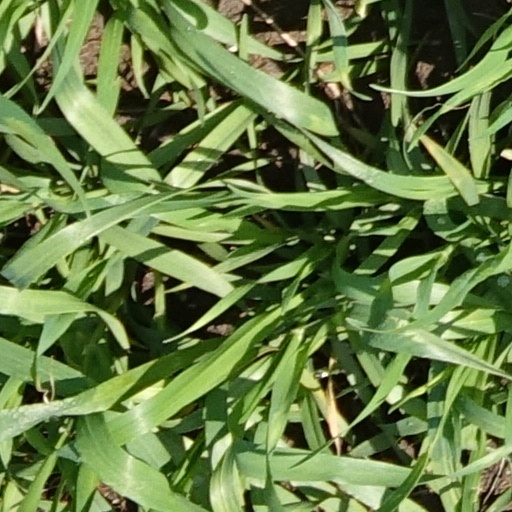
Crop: wheat